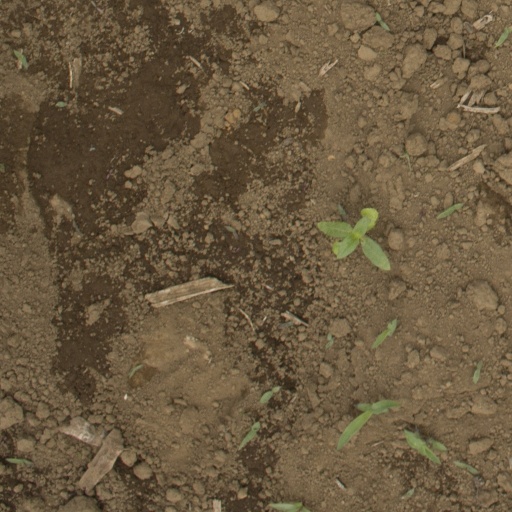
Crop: Jerusalem artichoke